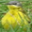
Label: bird